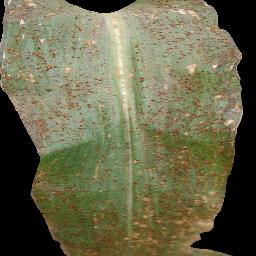
Label: Corn___Common_rust